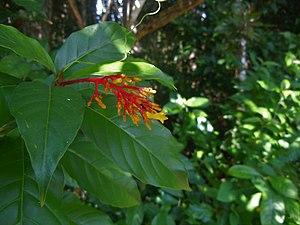
Palicourea croceoides, Forêt de Montravail, Martinique
Palicourea croceoides est une espèce de plantes du genre Palicourea de la famille des Rubiaceae.
Palicourea est un genre de plantes de la famille des Rubiaceae.